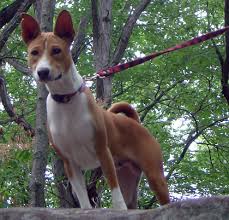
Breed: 243-n000103-basenji